Yiddish literature

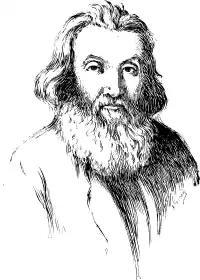
Isaac Baer Levinsohn (1788–1860), Russian-Hebrew scholar and Haskalah leader. As the "Russian Mendelssohn", he spread Haskalah ideas in the Pale of Settlement, utilised by others in Yiddish literature, that opposed insular education and satirised mysticism over rationalism

During the same years as the emergence of Hasidism, the most influential secular movement of Jews also appeared in the form of the Haskalah. This movement was influenced by the Enlightenment and opposed superstition in religious life and the antiquated education given to most Jews. They proposed better integration into European culture and society, and were strong opponents of Hasidism. Writers who used their craft to expound this view were Israel Aksenfeld, Solomon (or Shloyme) Ettinger and Isaac Mayer Dick. Aksenfeld was at first a follower of Reb Nachman of Bratslav, but later abandoned Hasidism and became a strong opponent of it. His novel "Dos shterntikhl" (“The head-scarf”), published in 1861, portrays the Hasidic world as intolerant and small-minded. Only five of his works were published because of opposition from Hasidic leaders. His work is realist and shows the influence of 19th century Russian literature. Ettinger was a physician who wrote plays, including what is considered the most important of the Haskalah era, “Serkele”. His satiric style shows the influence of European drama: one scholar speculates that he read Molière. Isaac Mayer Dick (1808–1893) wrote short stories which sold tens of thousands of copies in book form. His role in literary development is as significant for creating a readership for Yiddish as for the content of his work, which tends to the didactic. He also wrote in Hebrew, including the outstanding Talmudic parody, “Masseket Aniyyut” (“Tractate Poverty”).